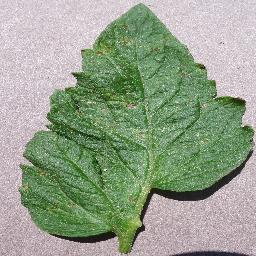
Label: Tomato___Septoria_leaf_spot